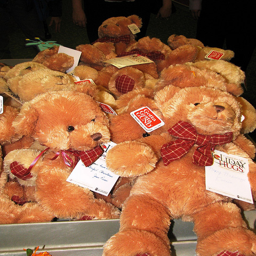
A large pile of stuffed bears on a display.
A whole bunch of brown teddy bears, some with notes on them.
Several teddy bears are bunched together in this picture.
there are many of the same stuffed animals here
a bunch of stuffed bears are piled together